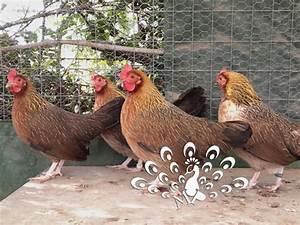
chicken